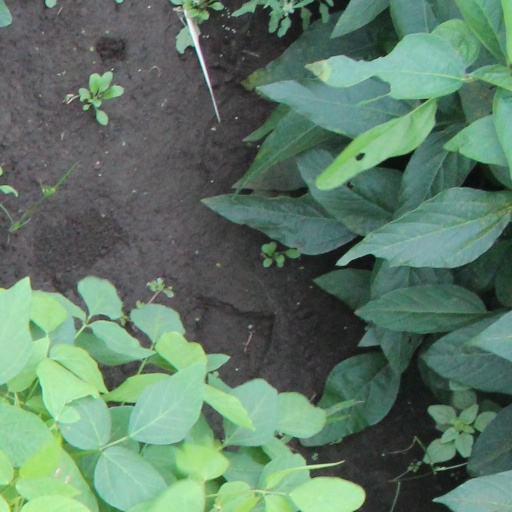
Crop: soybean